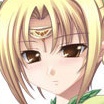
Portrait style: Anime Portrait